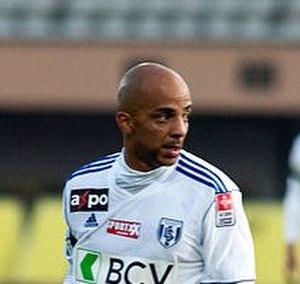
Peter Luccin (2011)
La saison 1998-1999 de l'Olympique de Marseille commence officiellement le 8 août 1998 et elle se termine le 29 mai 1999, les deux dates l'opposant au Football Club de Nantes. Le club célèbre son centenaire puisqu'il est créé en 1899 et l'équipe marseillaise est engagée dans quatre compétitions : le championnat de France de première division, la Coupe de France et la Coupe de la Ligue au niveau national ainsi que la Coupe UEFA au niveau européen.